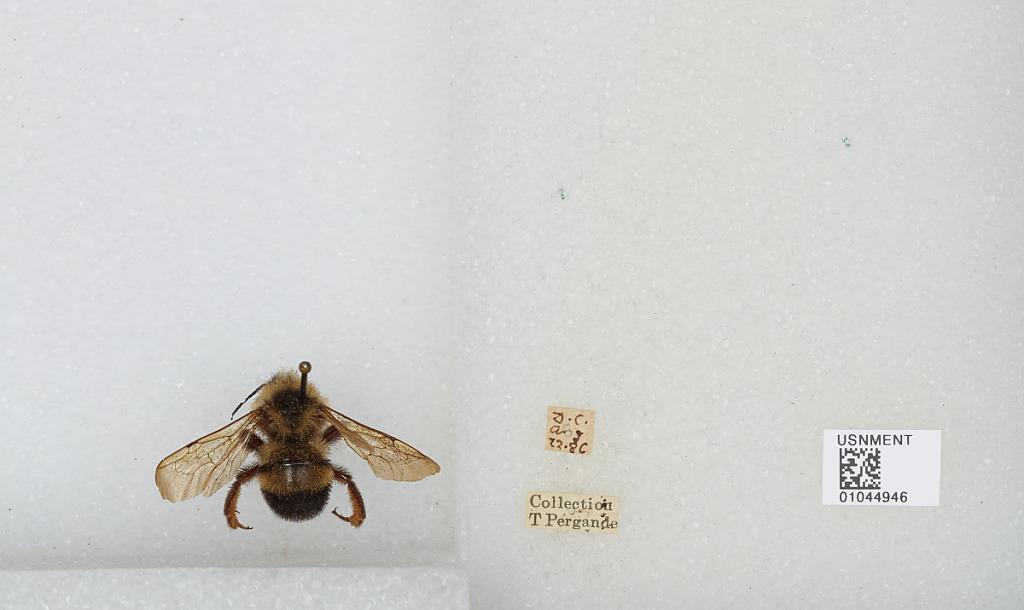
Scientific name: Bombus sp.
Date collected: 1886-8-22
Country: United States
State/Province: District of Columbia
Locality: Washington
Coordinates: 38.9047, -77.0164